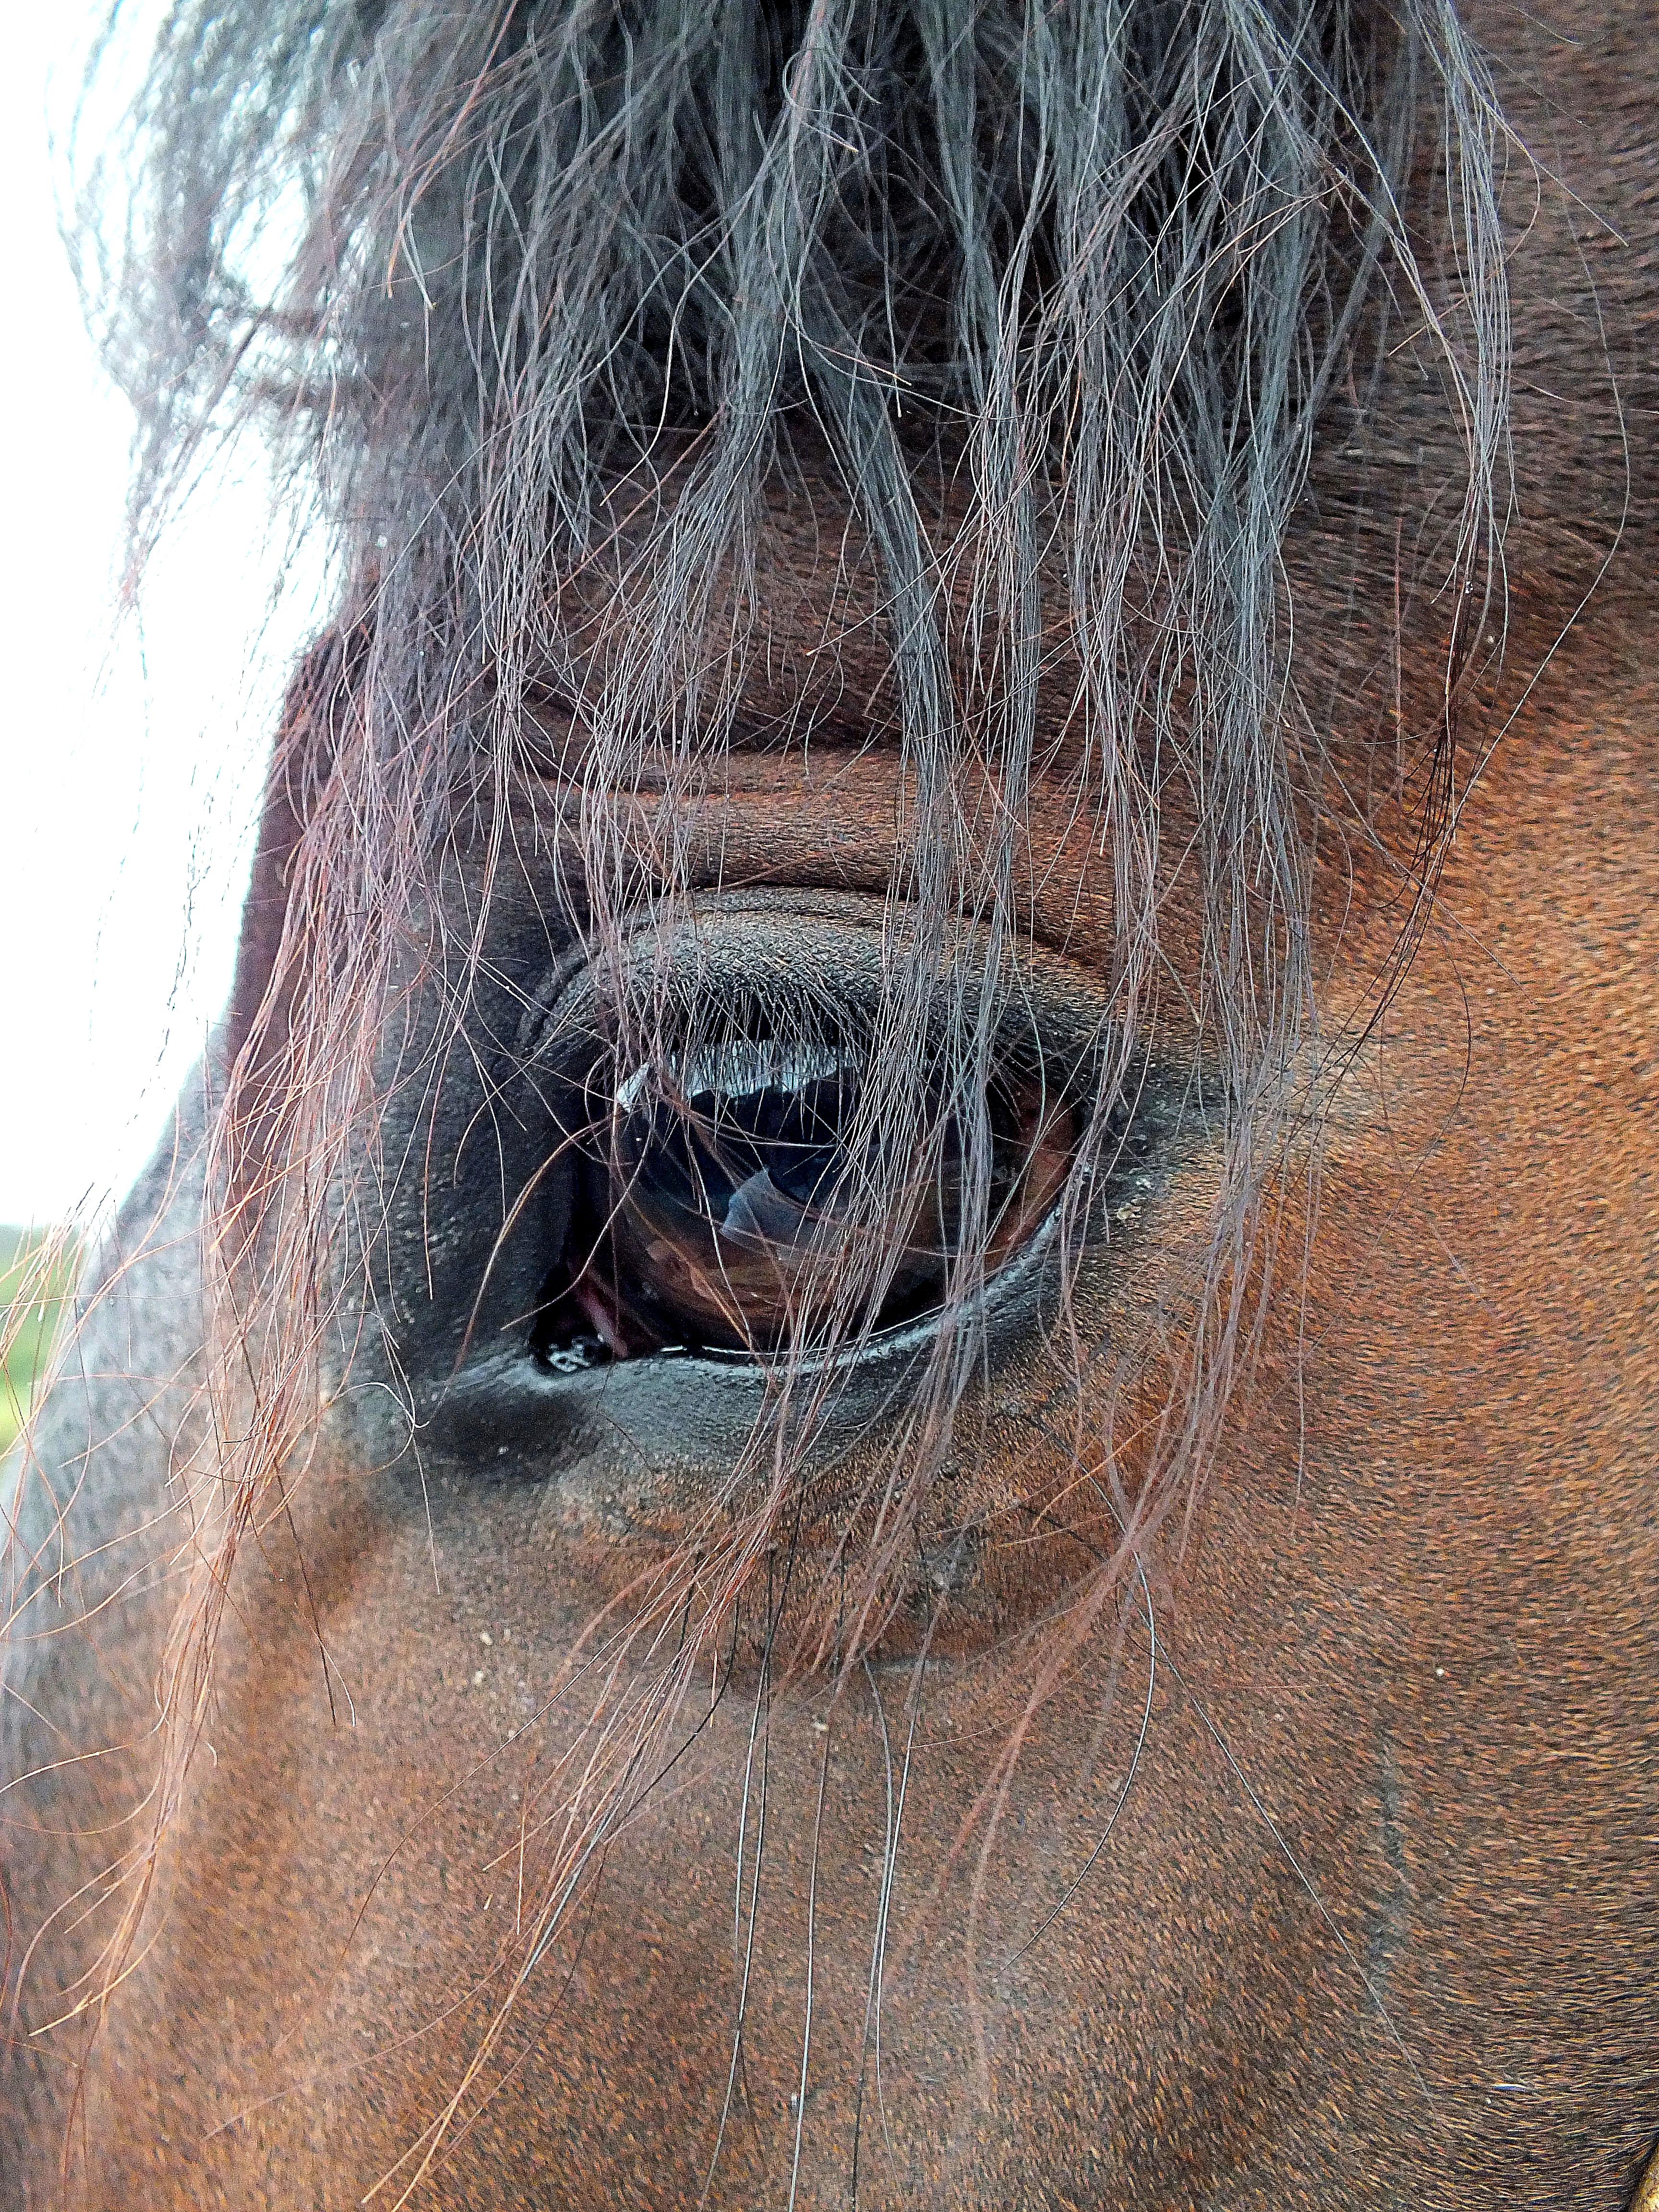
mane, close up, horses, animals, head, caballos, ggl1, animales, finepixhs20, horse like mammal